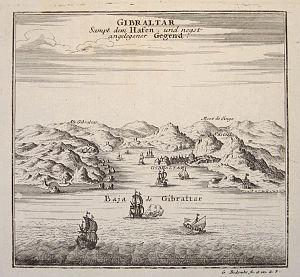
La prise de Gibraltar par les forces anglo-néerlandaises de la Ligue d'Augsbourg s'est déroulée du 1ᵉʳ au 3 août 1704 pendant la guerre de Succession d'Espagne.